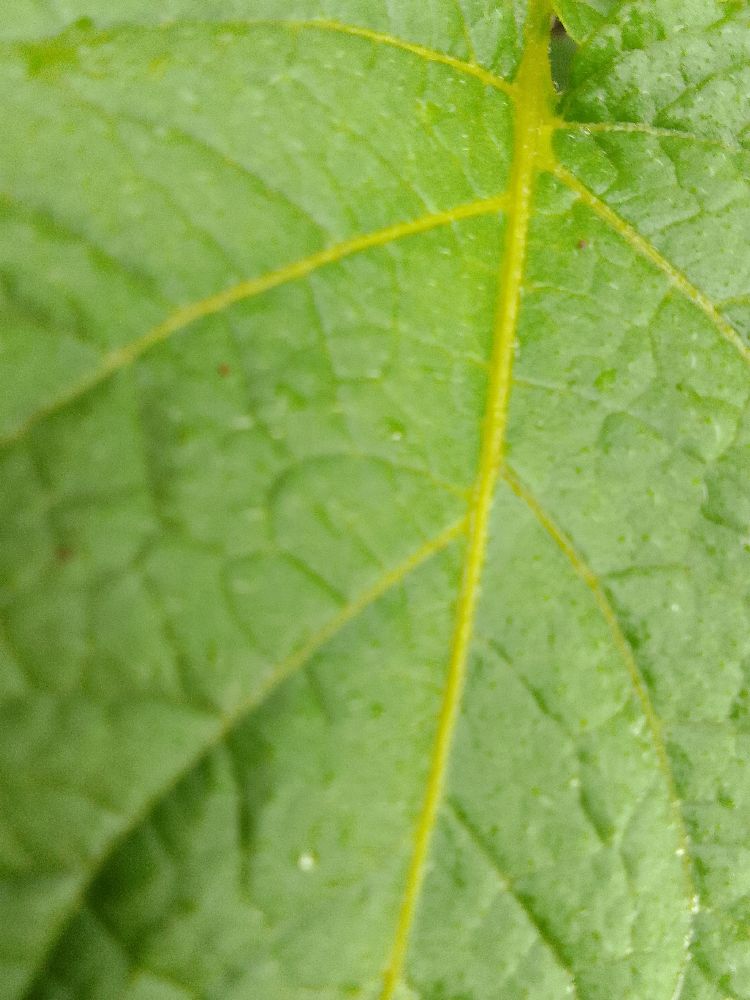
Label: Healthy